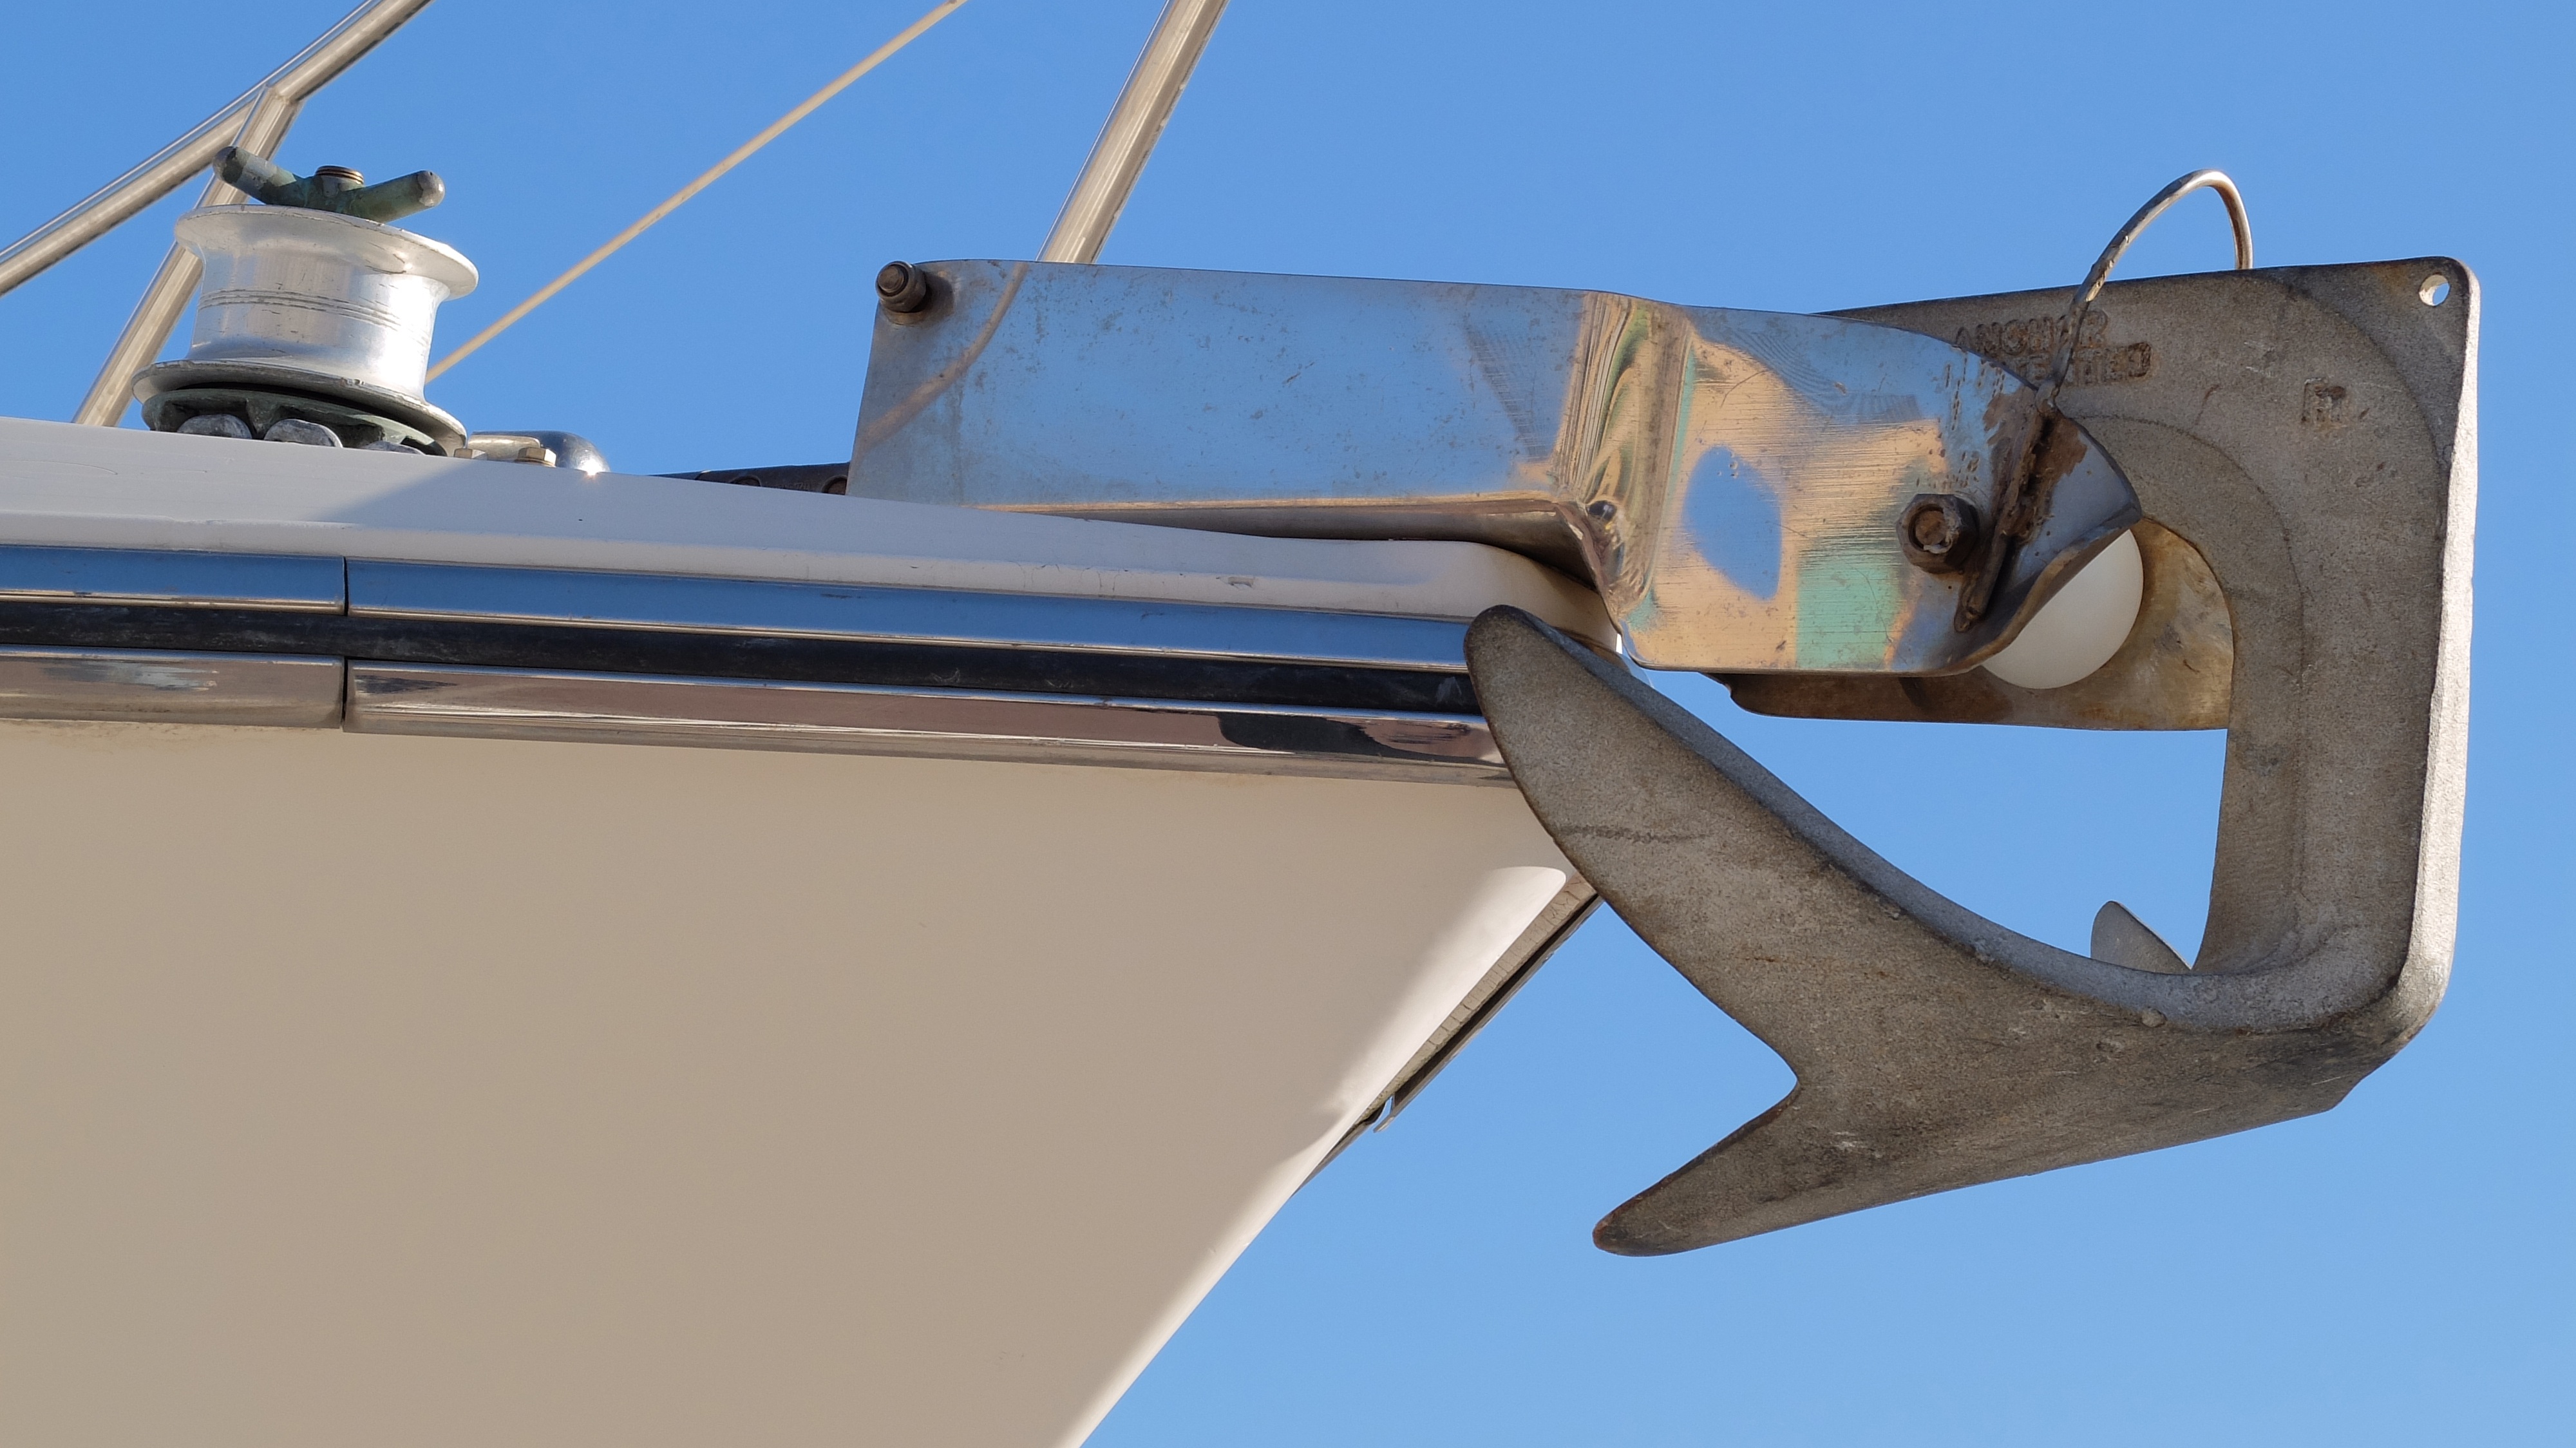
sky, boat, ship, port, anchor, marine, angle, product design, automotive exterior